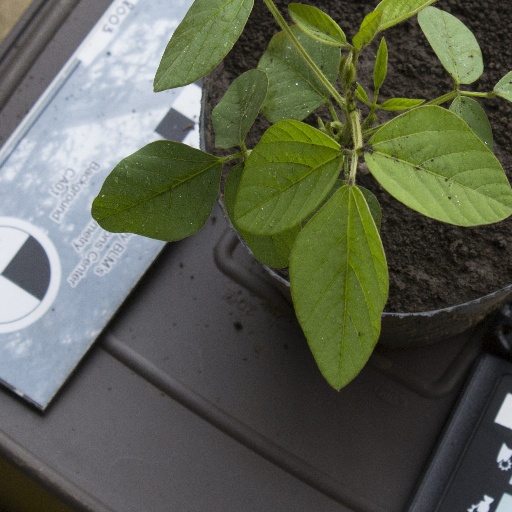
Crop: soybean